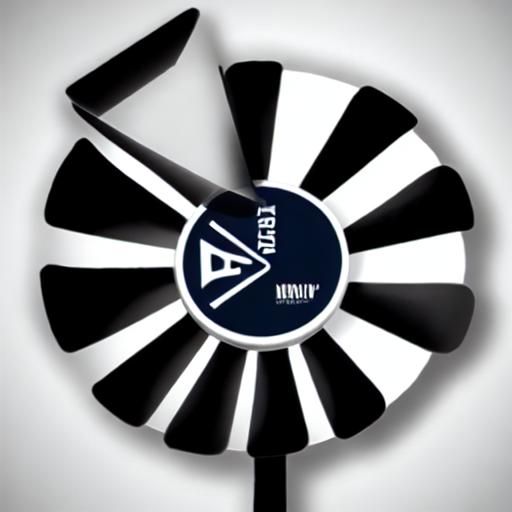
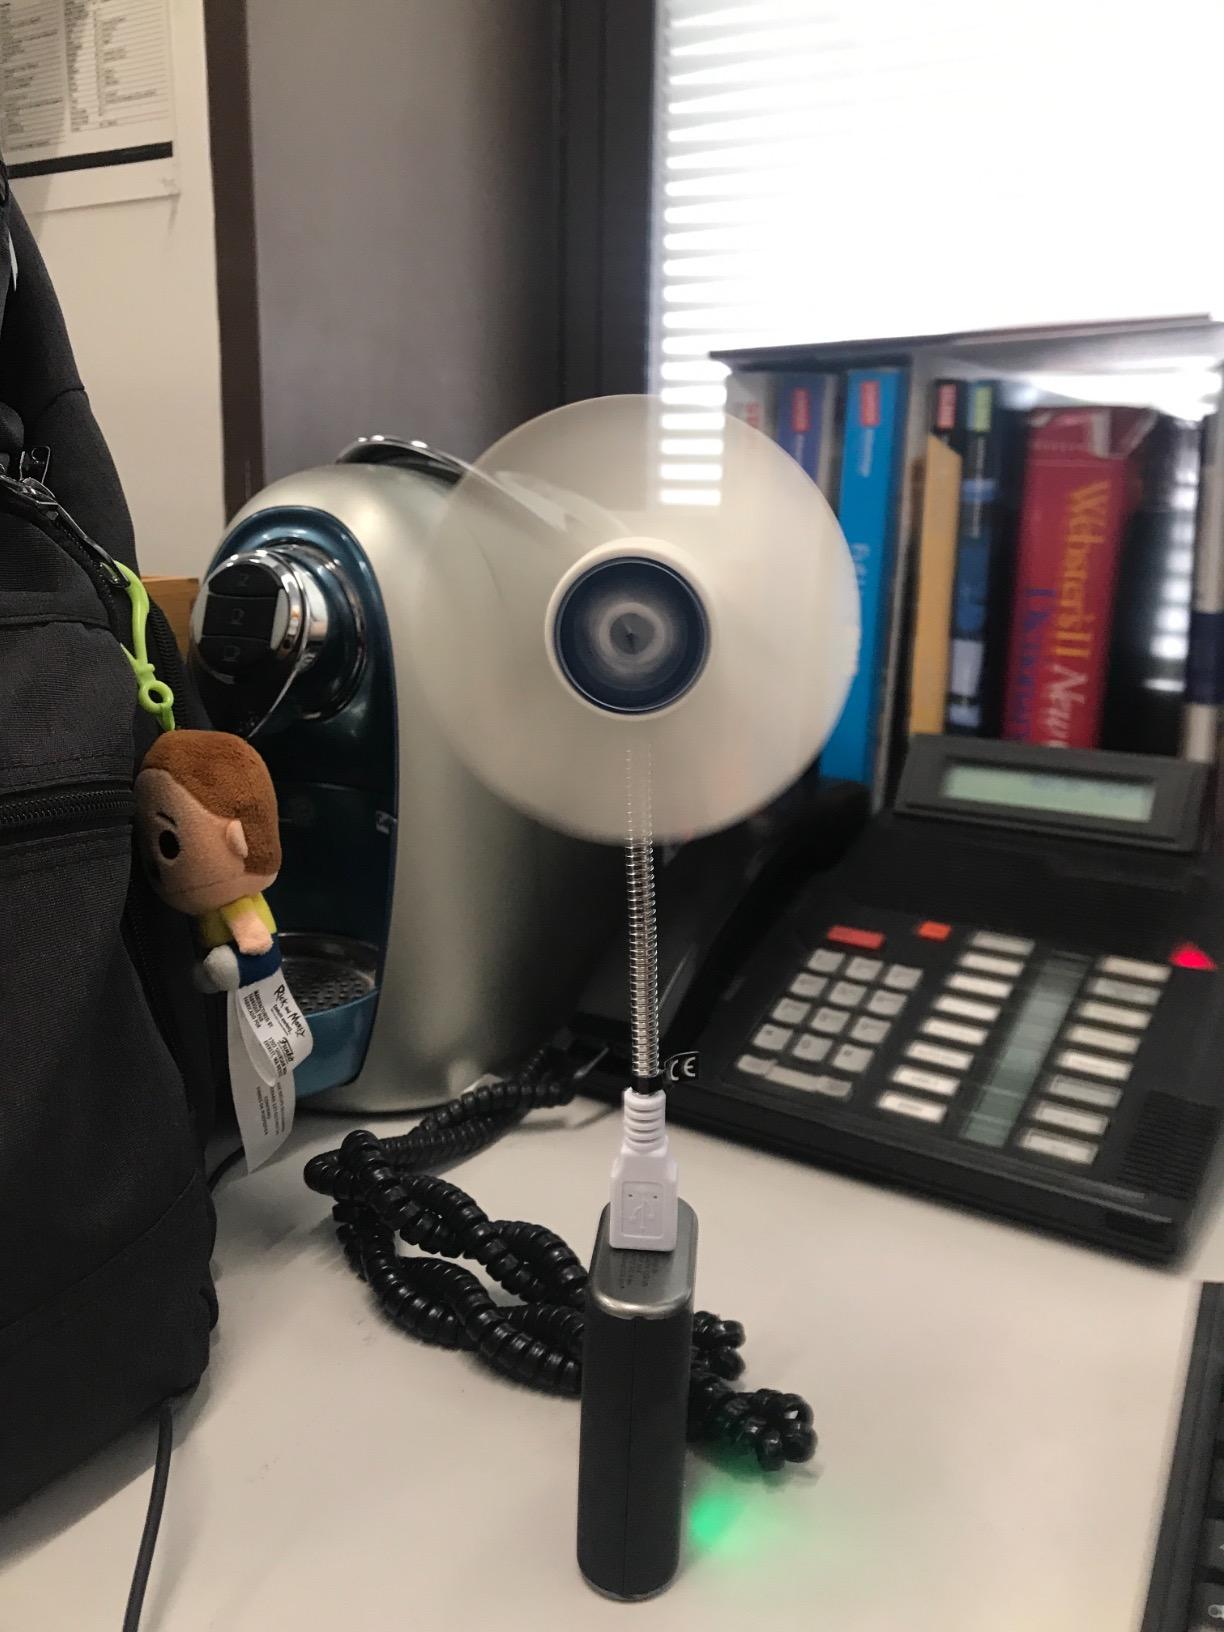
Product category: fan
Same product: no